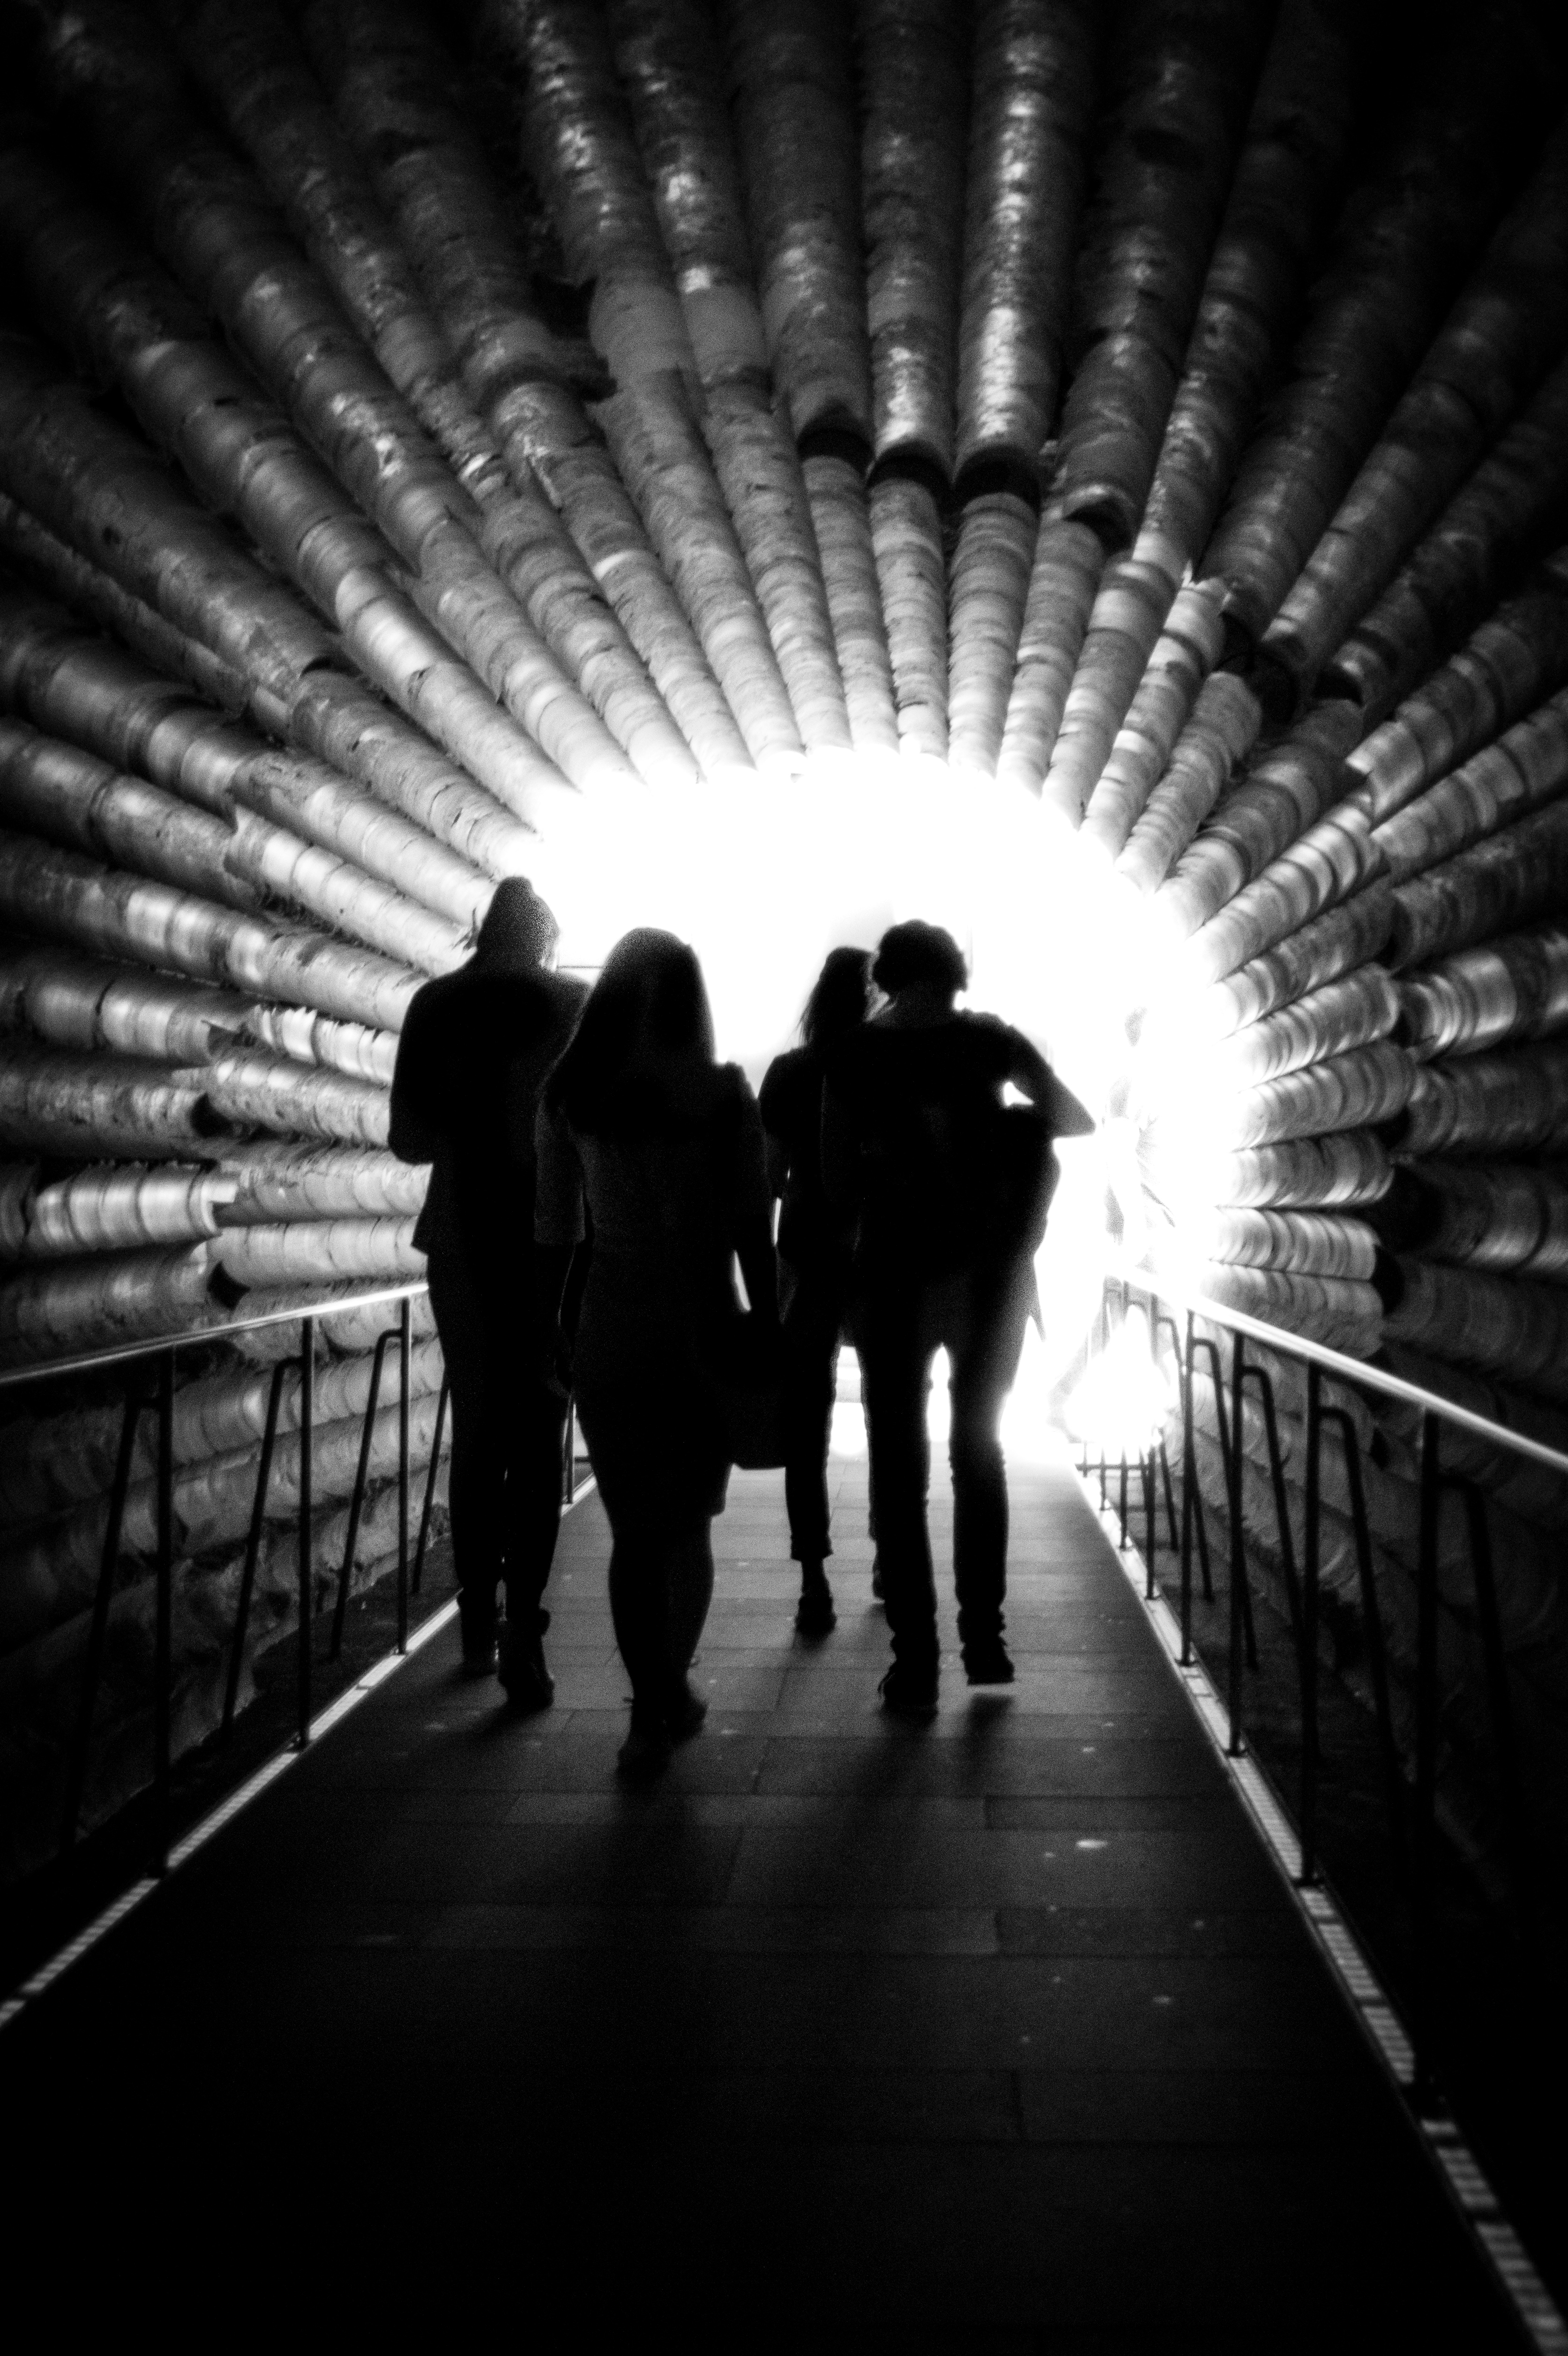
silhouette, light, black and white, group, street, photography, tunnel, dark, shine, contrast, darkness, black, monochrome, death, candid, infrastructure, vision, bright, symmetry, photograph, snapshot, germany, cologne, koln, silhouettes, dom, klner, near, sonystreetphotographer, experiencde, sucked, nrw, monochrome photography, film noir